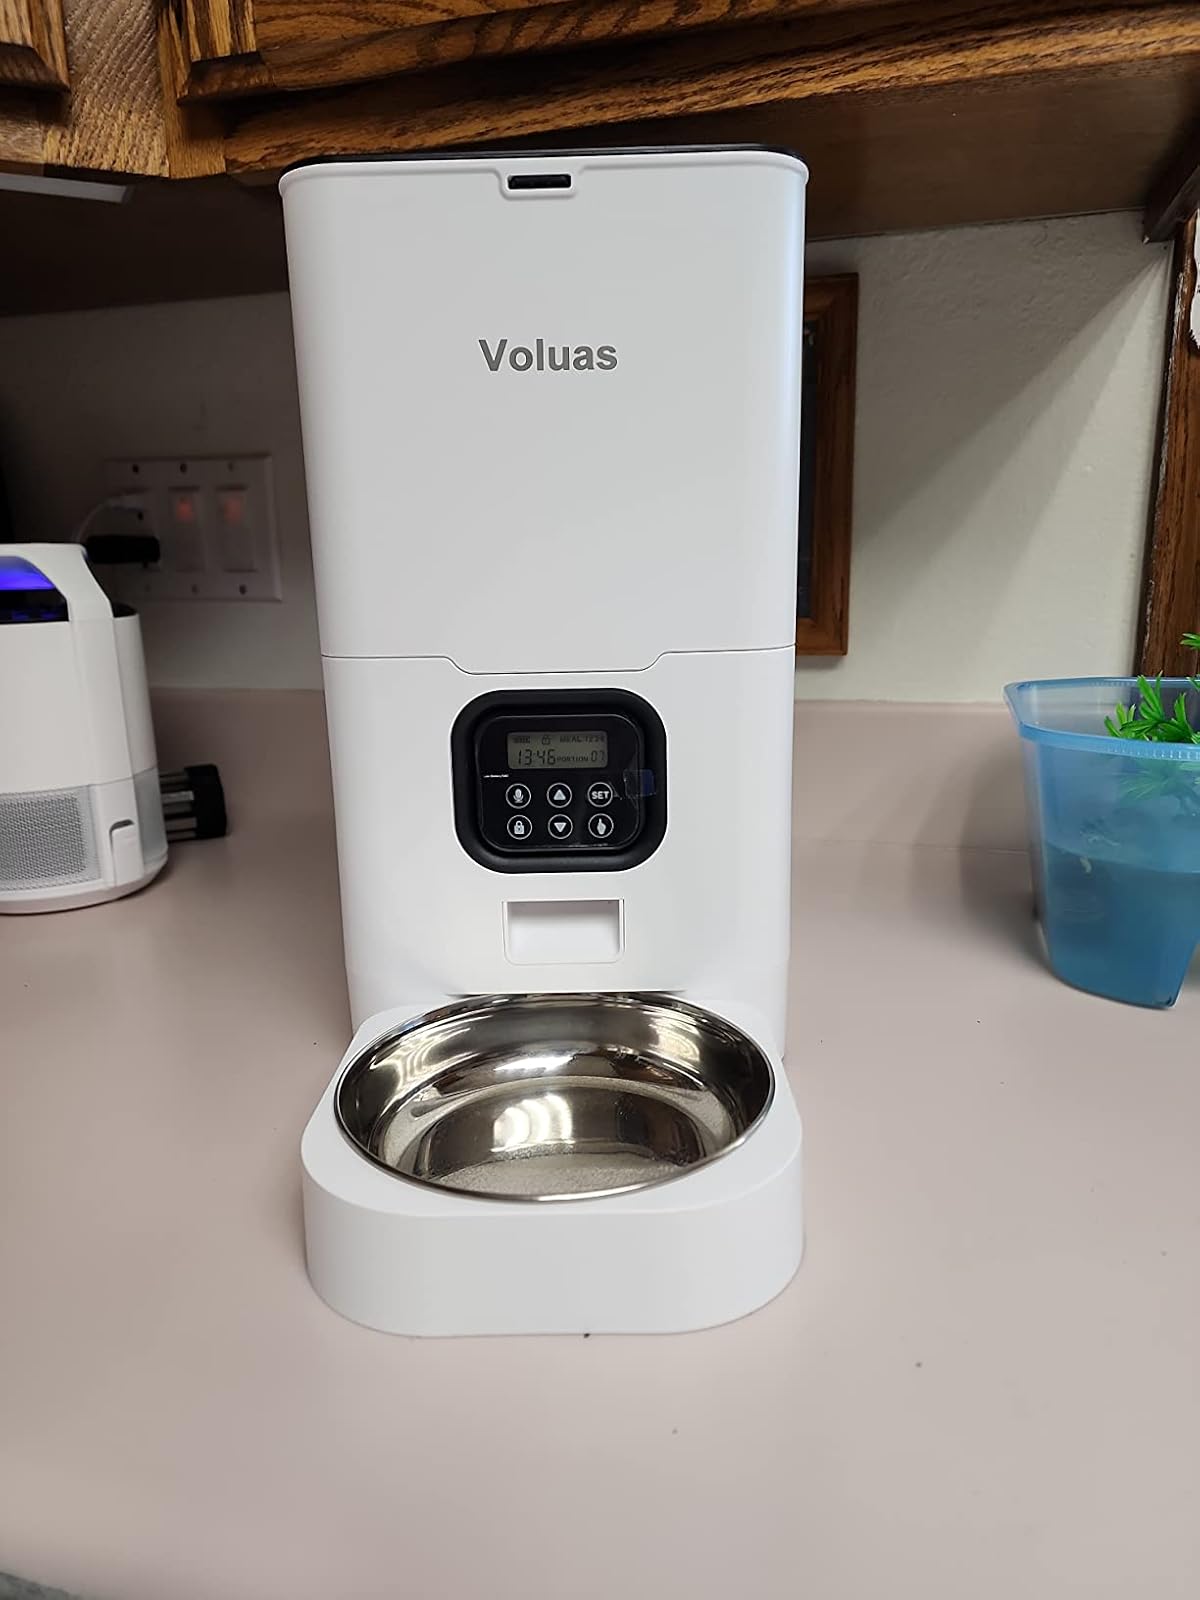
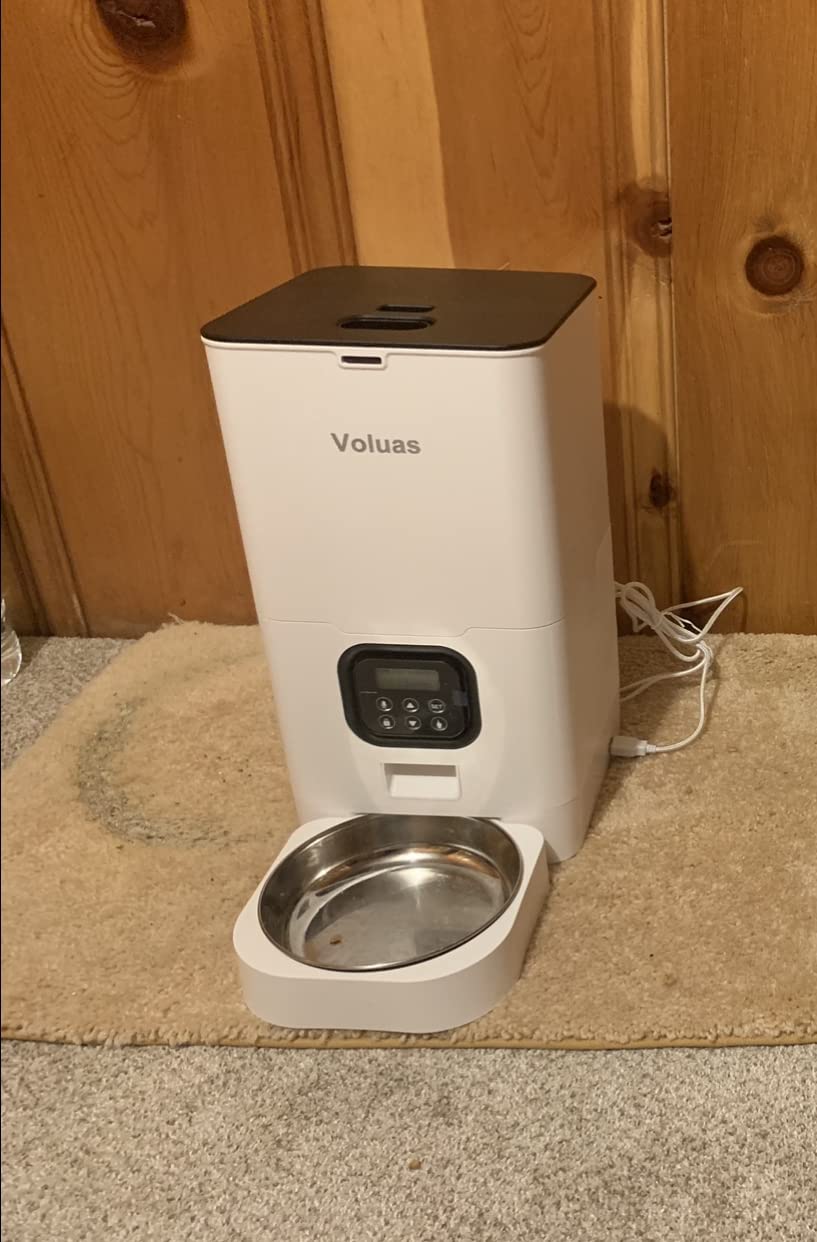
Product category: items_feeder
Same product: yes